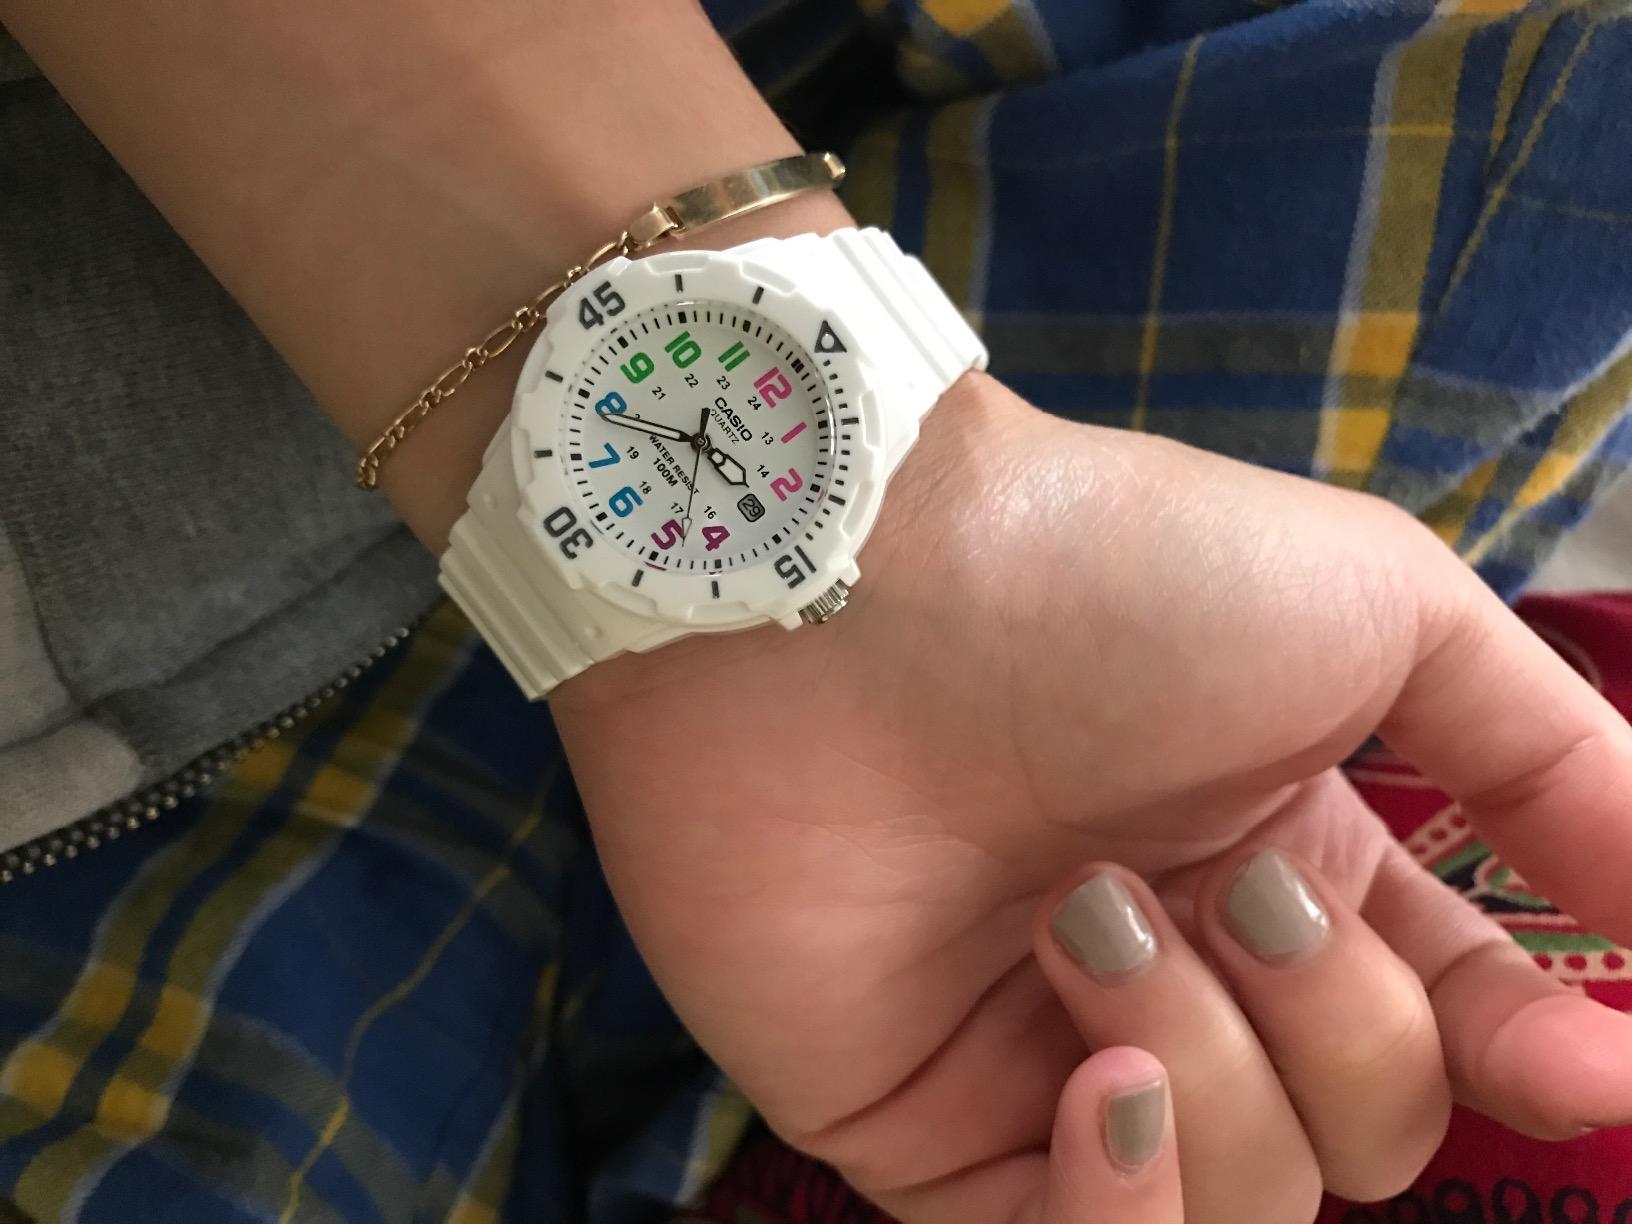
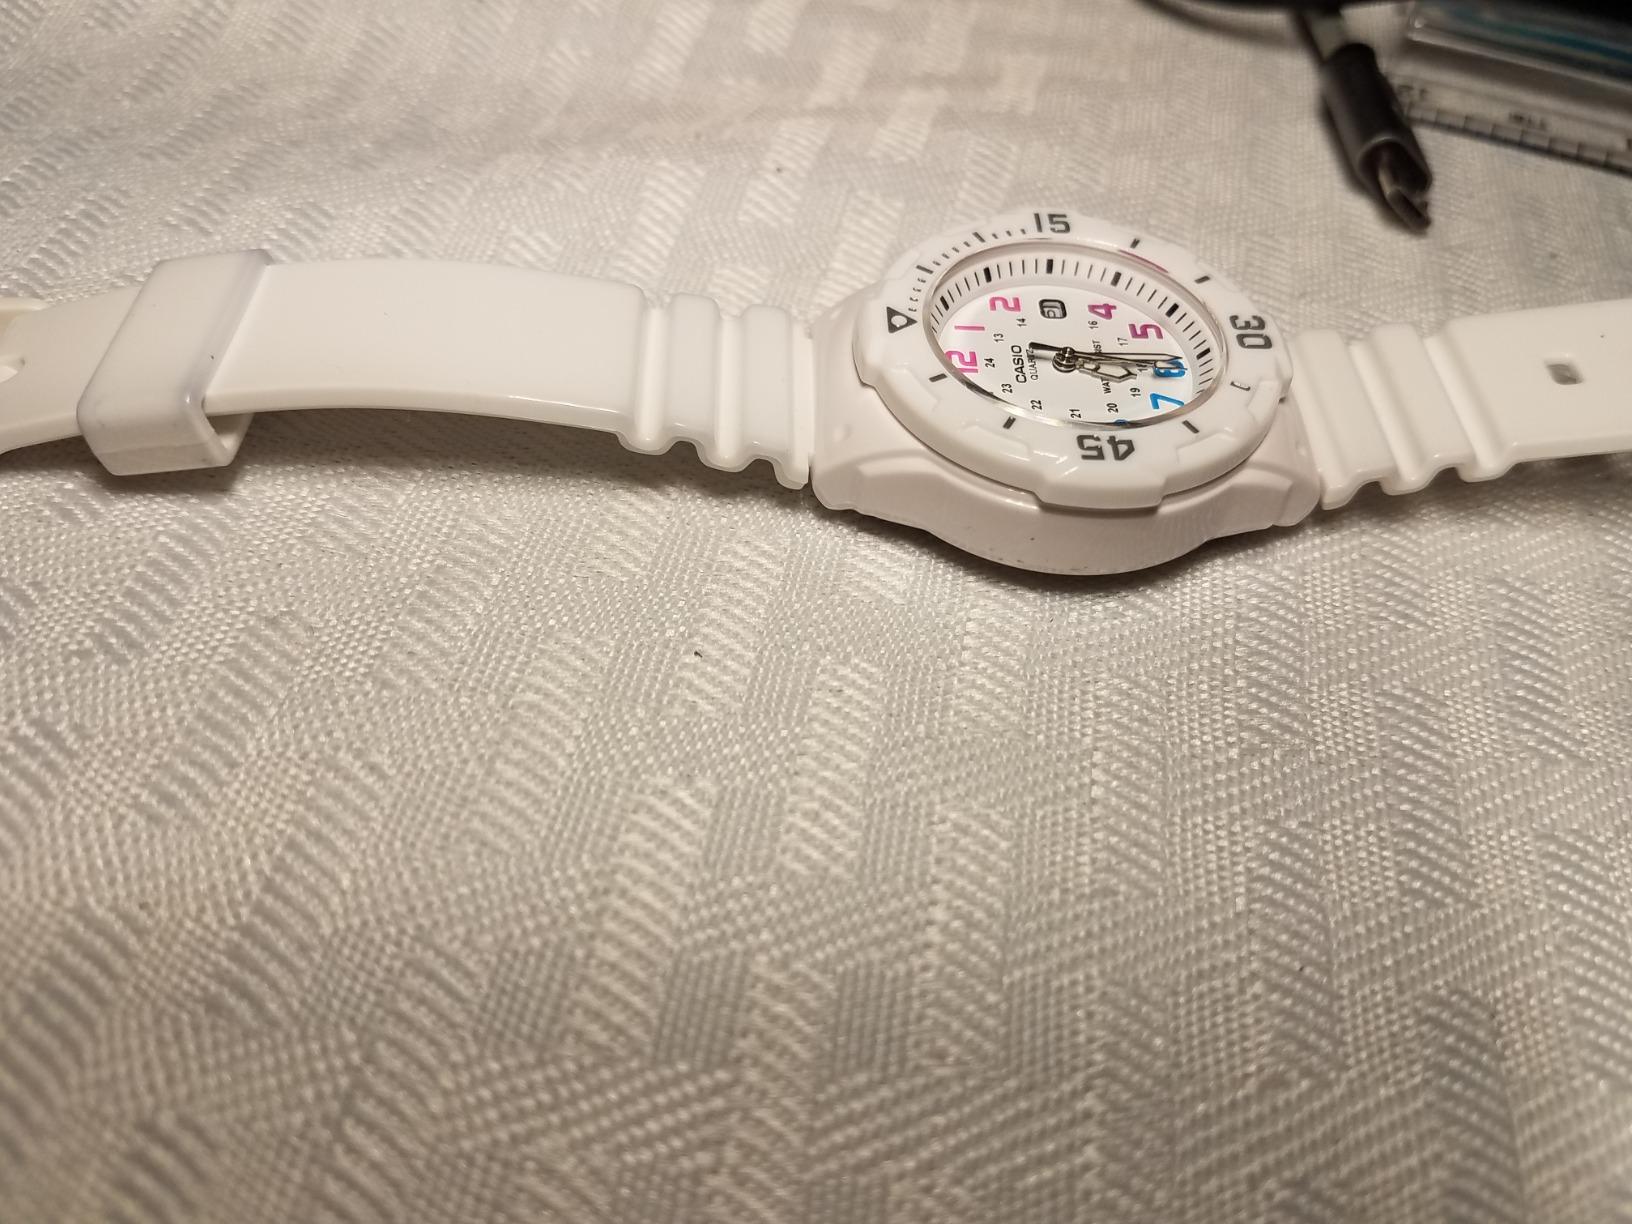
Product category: accessories_watch
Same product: yes